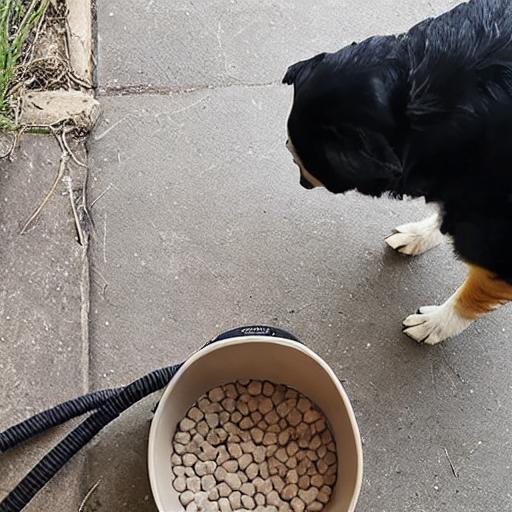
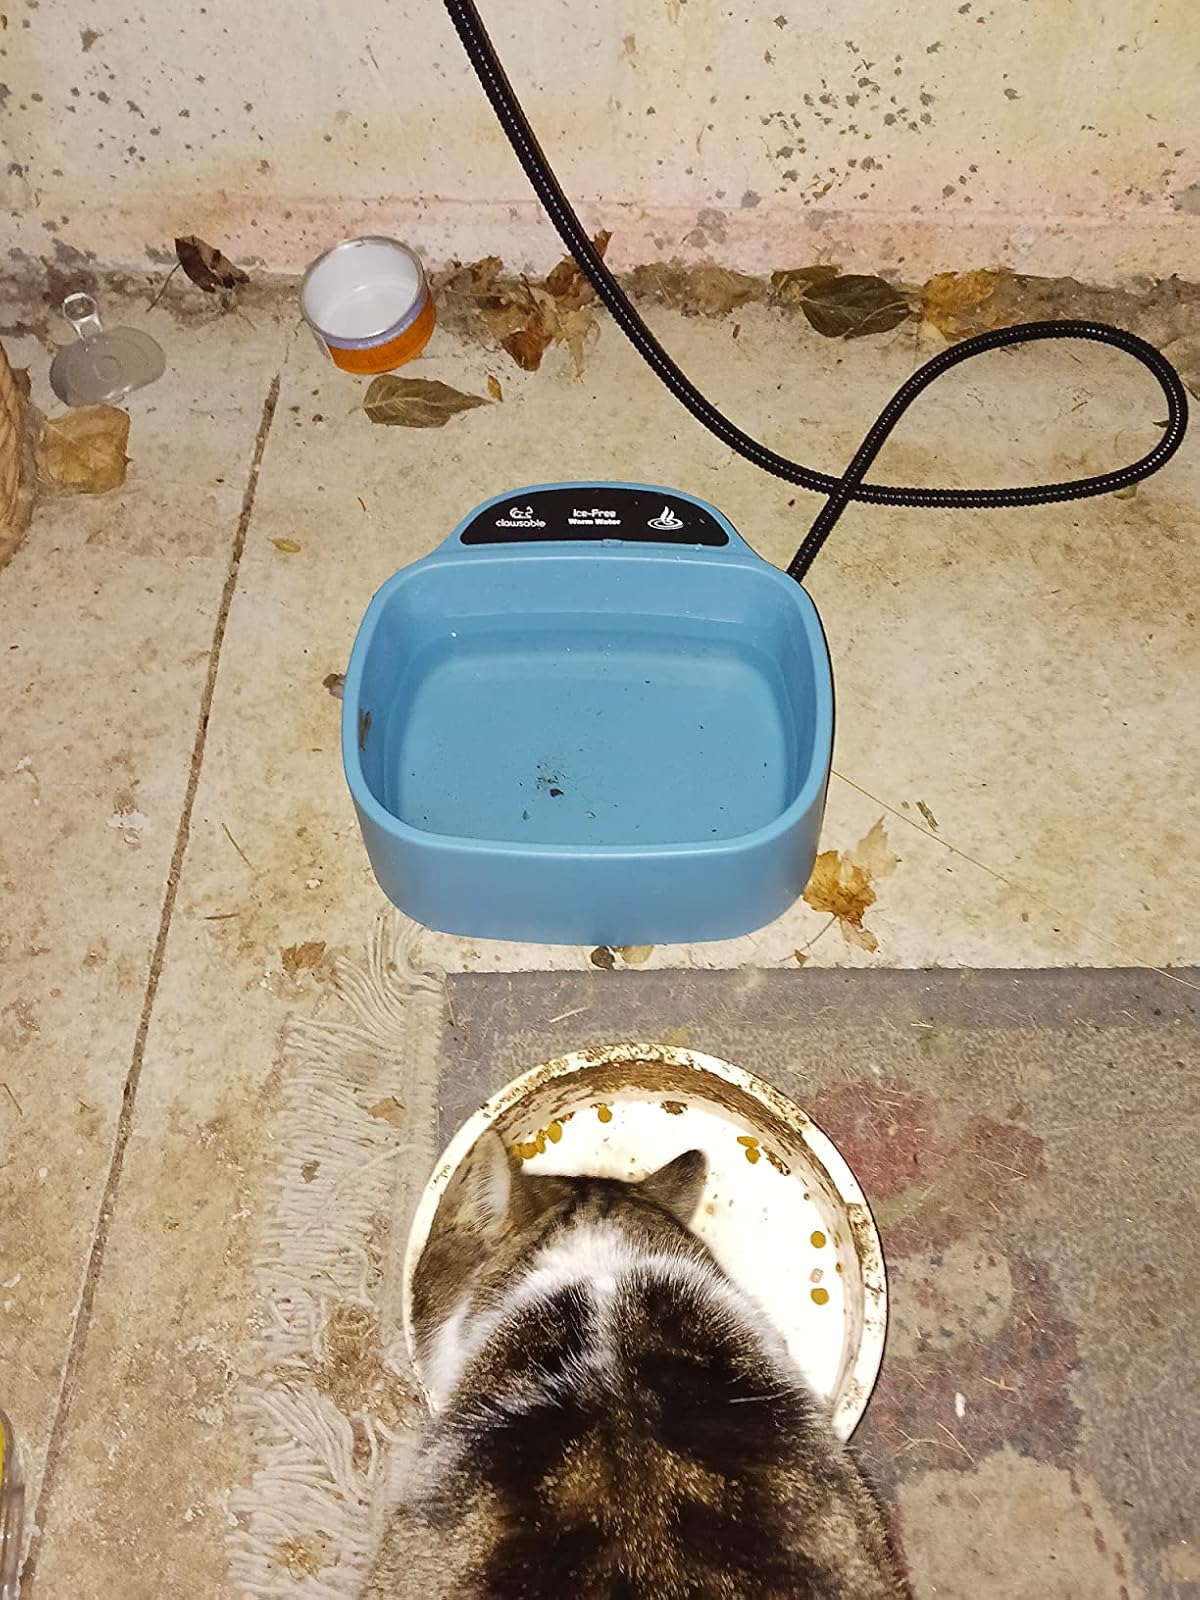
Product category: items_bowl
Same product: no